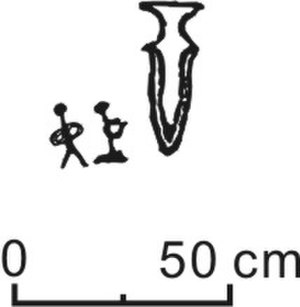
Mumun / Tidsinddeling / Mellemste Mumun
Gengivelse af en dolk (til højre) og to menneskefigurer, hvoraf den ene er knælende (til venstre), hugget ind i dækstenen i en megalitgrav (No. 5) fra Orim-dong, Yeosu, Sydkorea.
Mumun keramiske periode er en arkæologisk periode i koreansk forhistorie, der daterer sig til ca. 1500-300 f.Kr. Denne periode er opkaldt efter det koreanske navn for udekorerede køkkenlertøj og opbevaringslerkar, der udgør en stor del af keramikken gennemg hele perioden, men især 850-550 f.Kr..